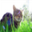
Label: cat